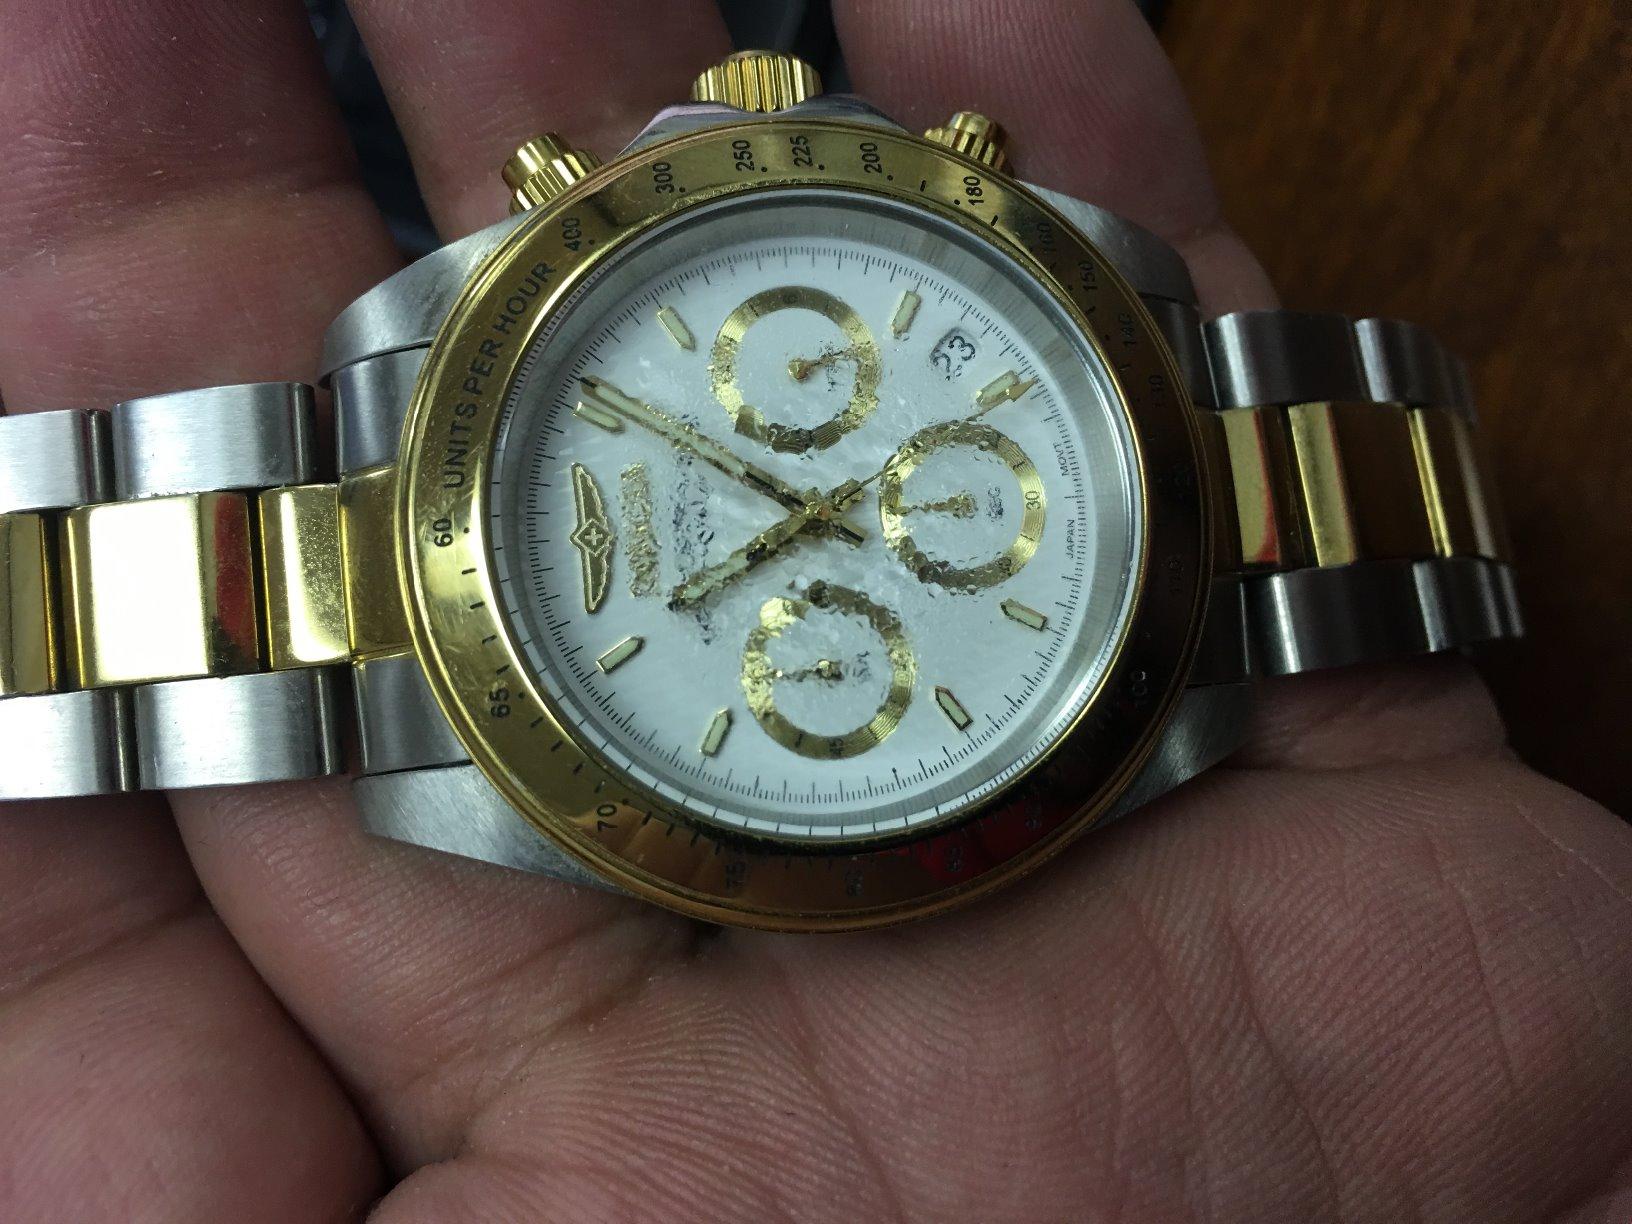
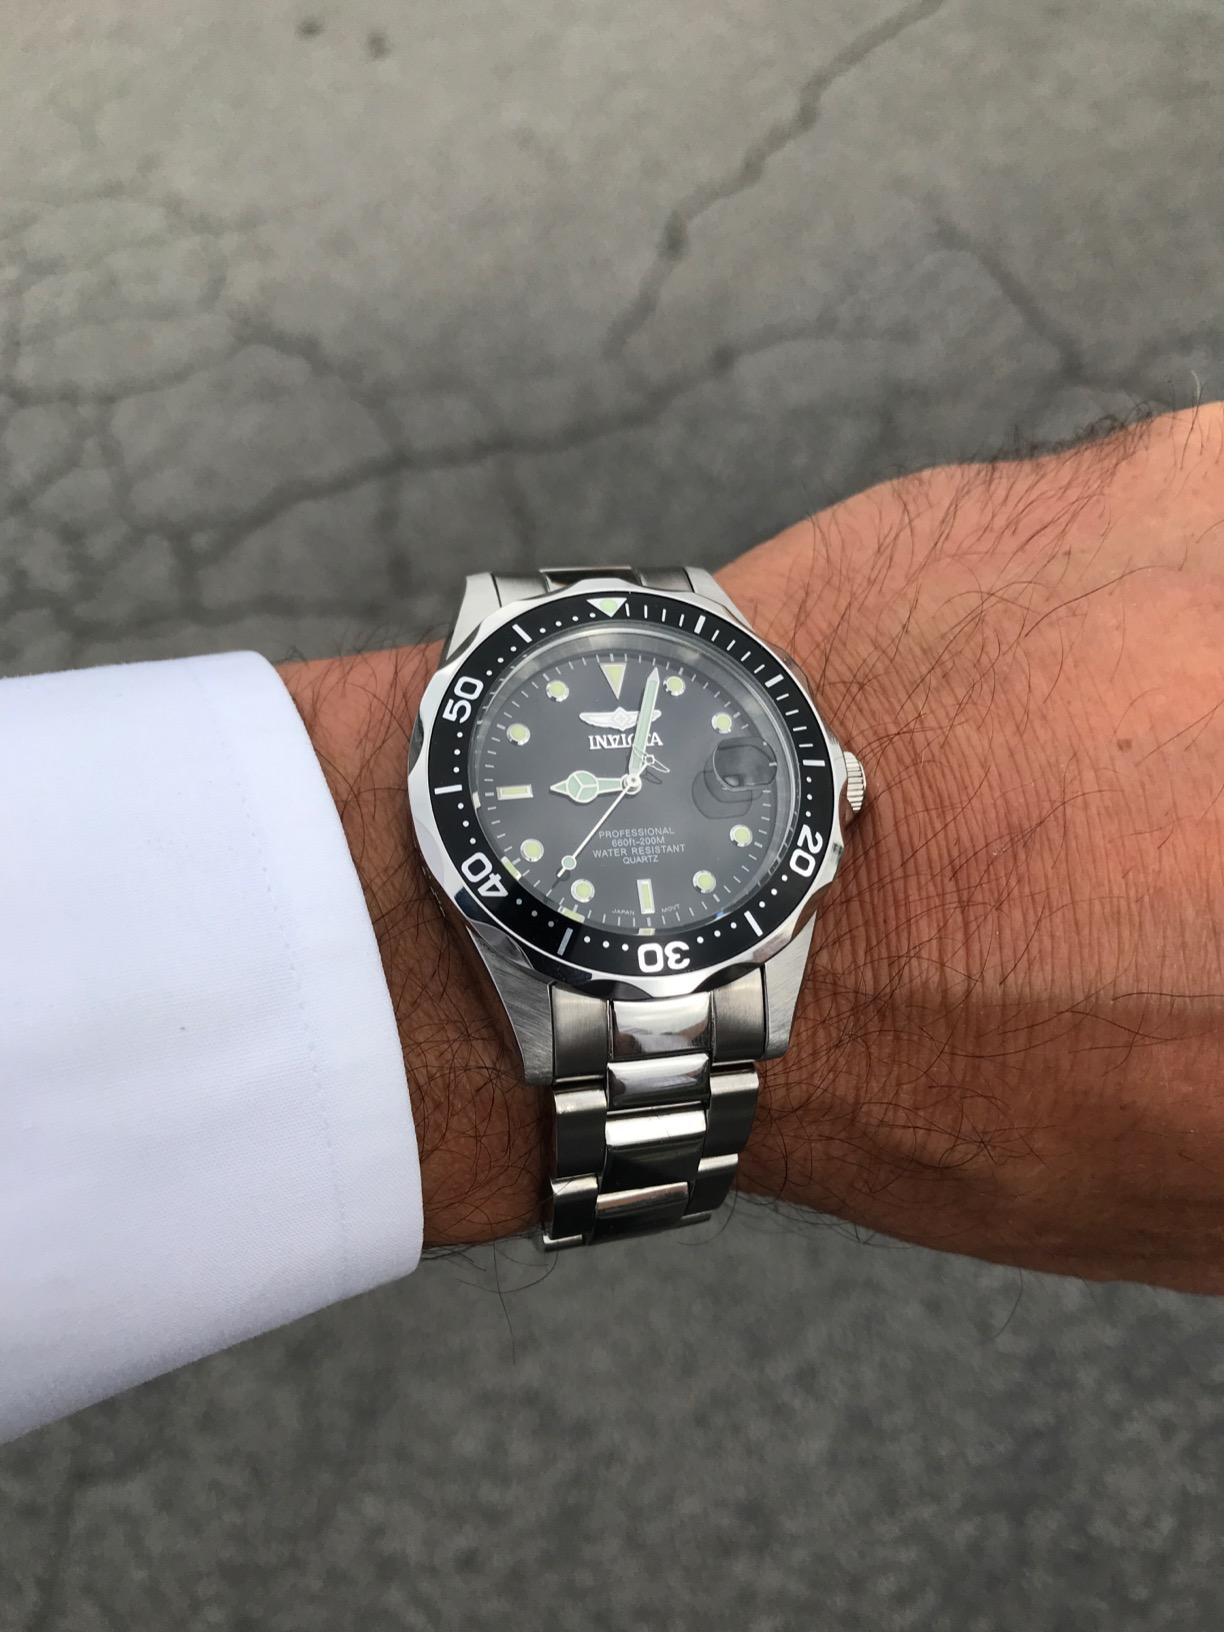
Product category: accessories_watch
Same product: no